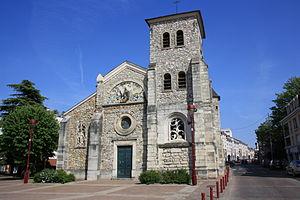
Eglise Saint Eloi à Fresnes près de Paris en France
Fresnes est une commune française située dans le département du Val-de-Marne en région Île-de-France.